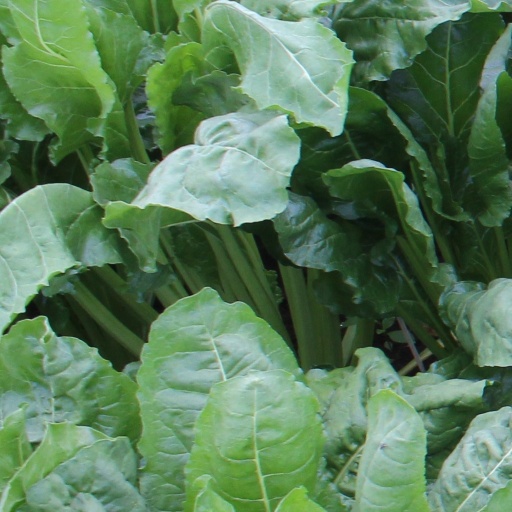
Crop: sugar beet